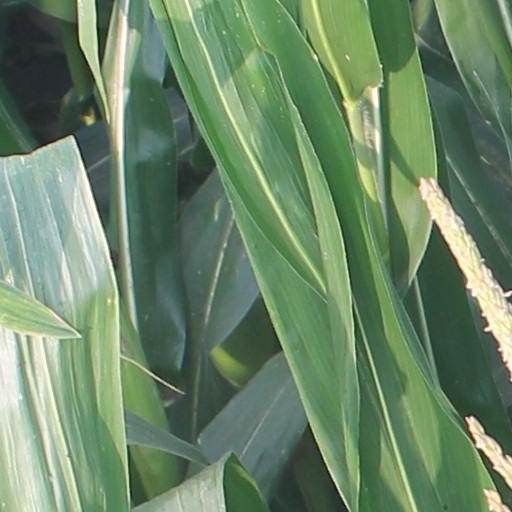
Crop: maize; corn